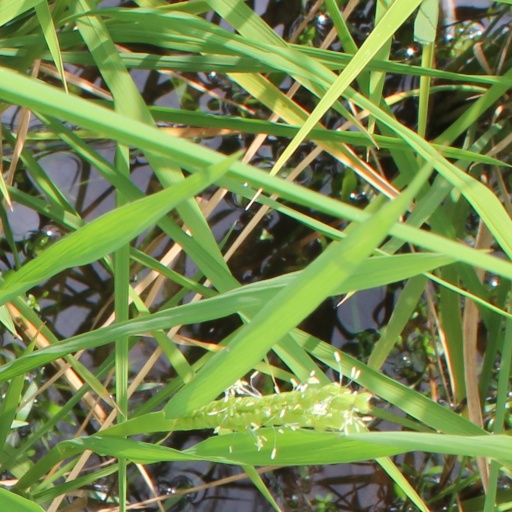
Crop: rice